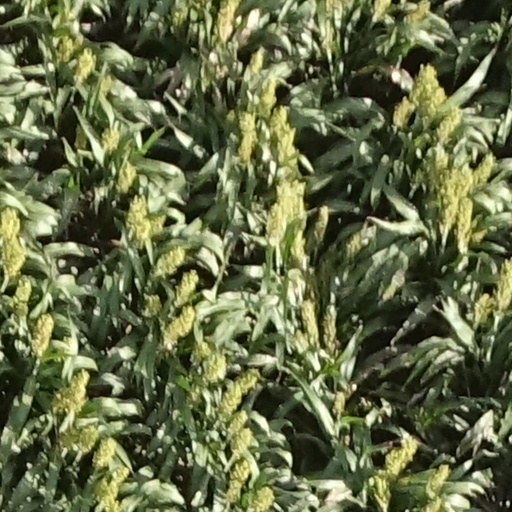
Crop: sorghum